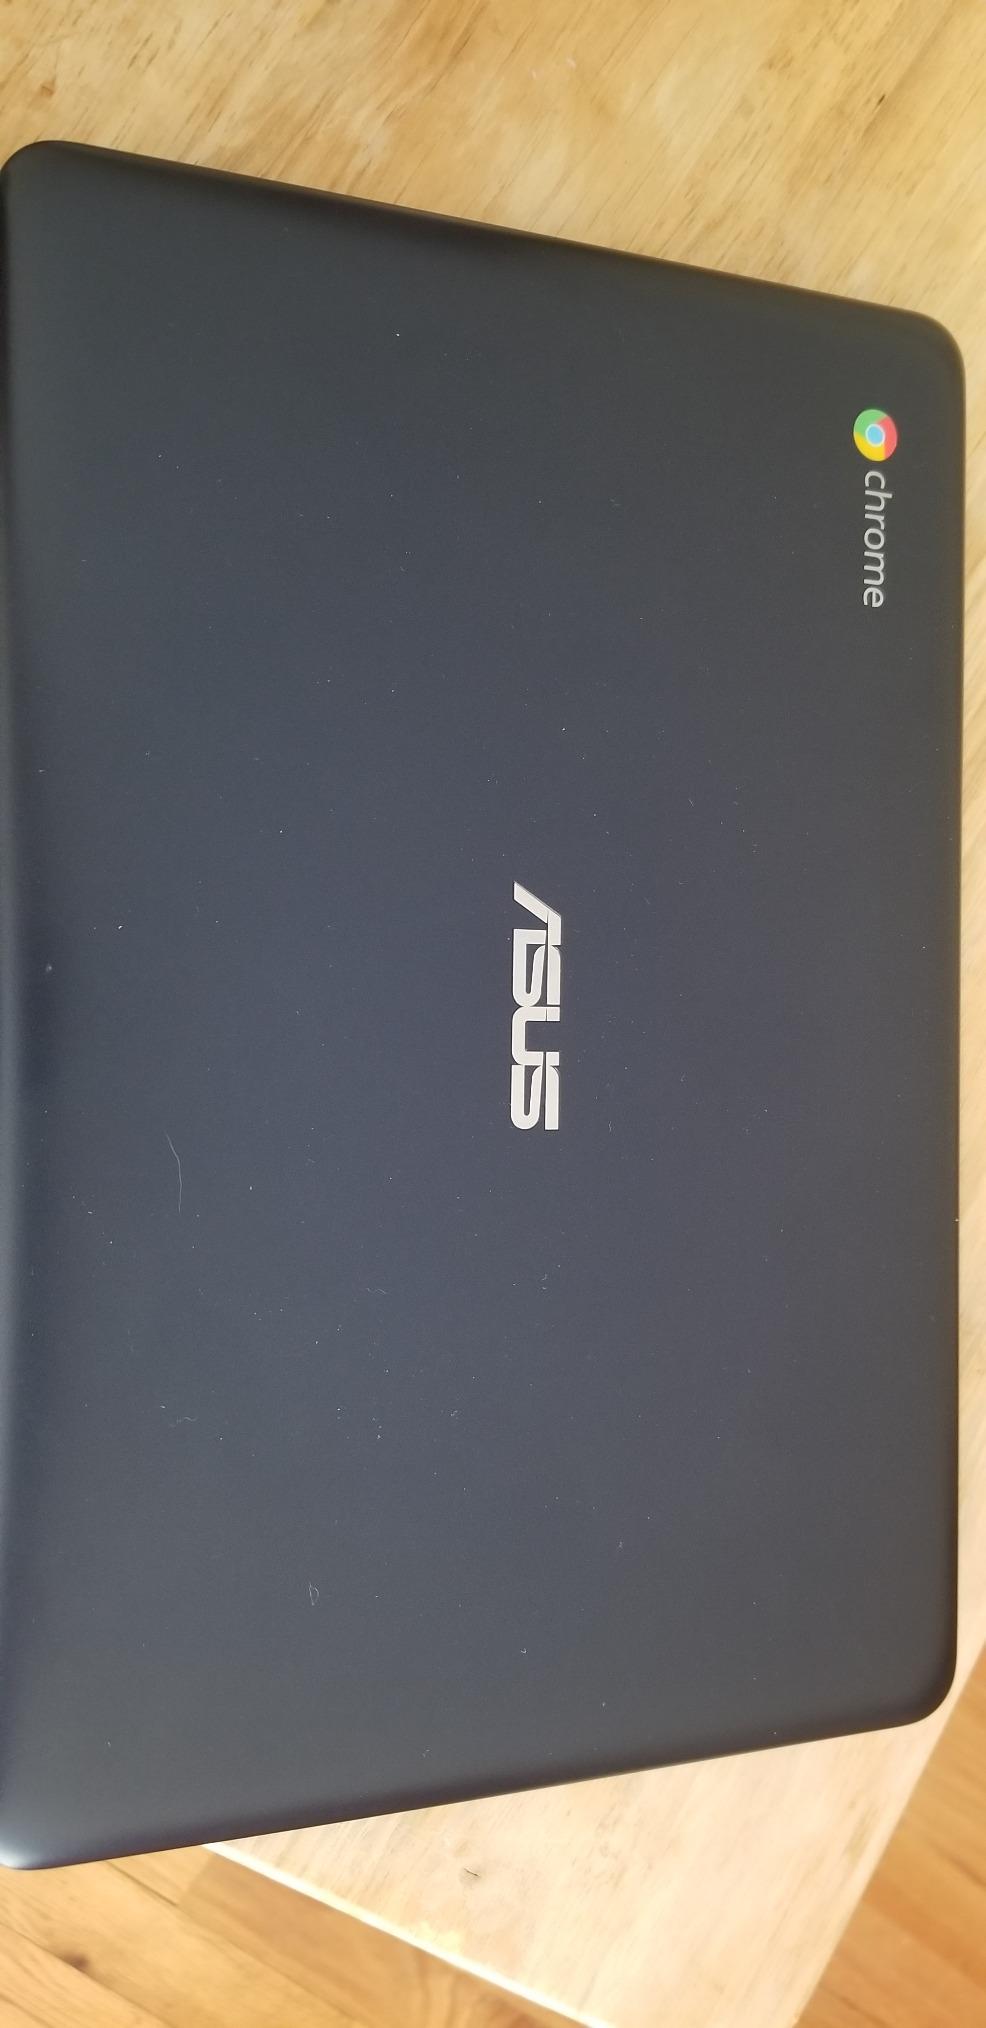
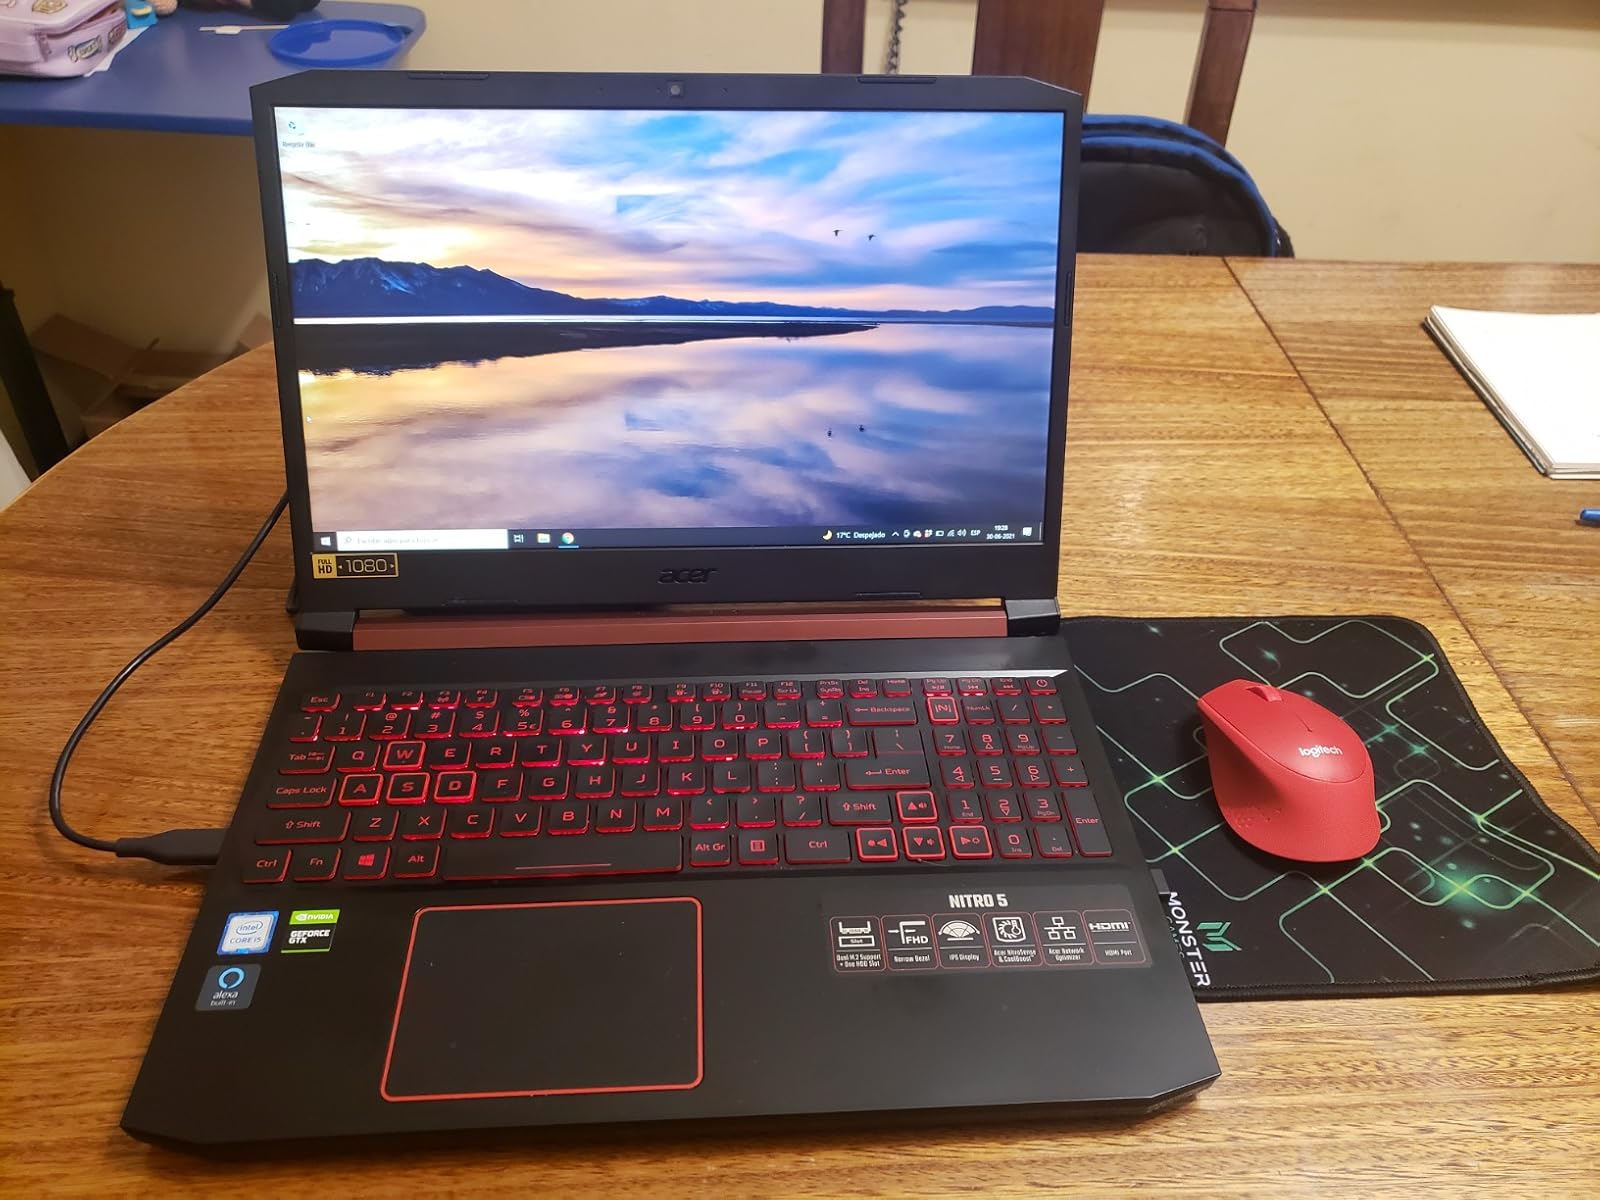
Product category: laptop
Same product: no